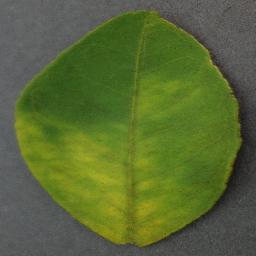
Label: Orange___Haunglongbing_(Citrus_greening)